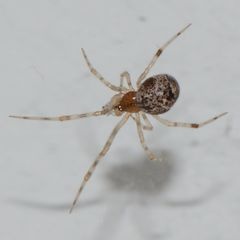
Species: Parasteatoda_tepidariorum